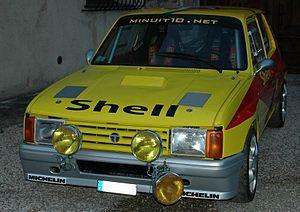
Le Groupe B est la catégorie relative aux voitures de sport modifiées et produites à 200 exemplaires, dans le règlement de la FIA. Cette catégorie est créée en 1982 pour remplacer les anciennes catégories Groupe 4 et Groupe 5.